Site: brandenburg
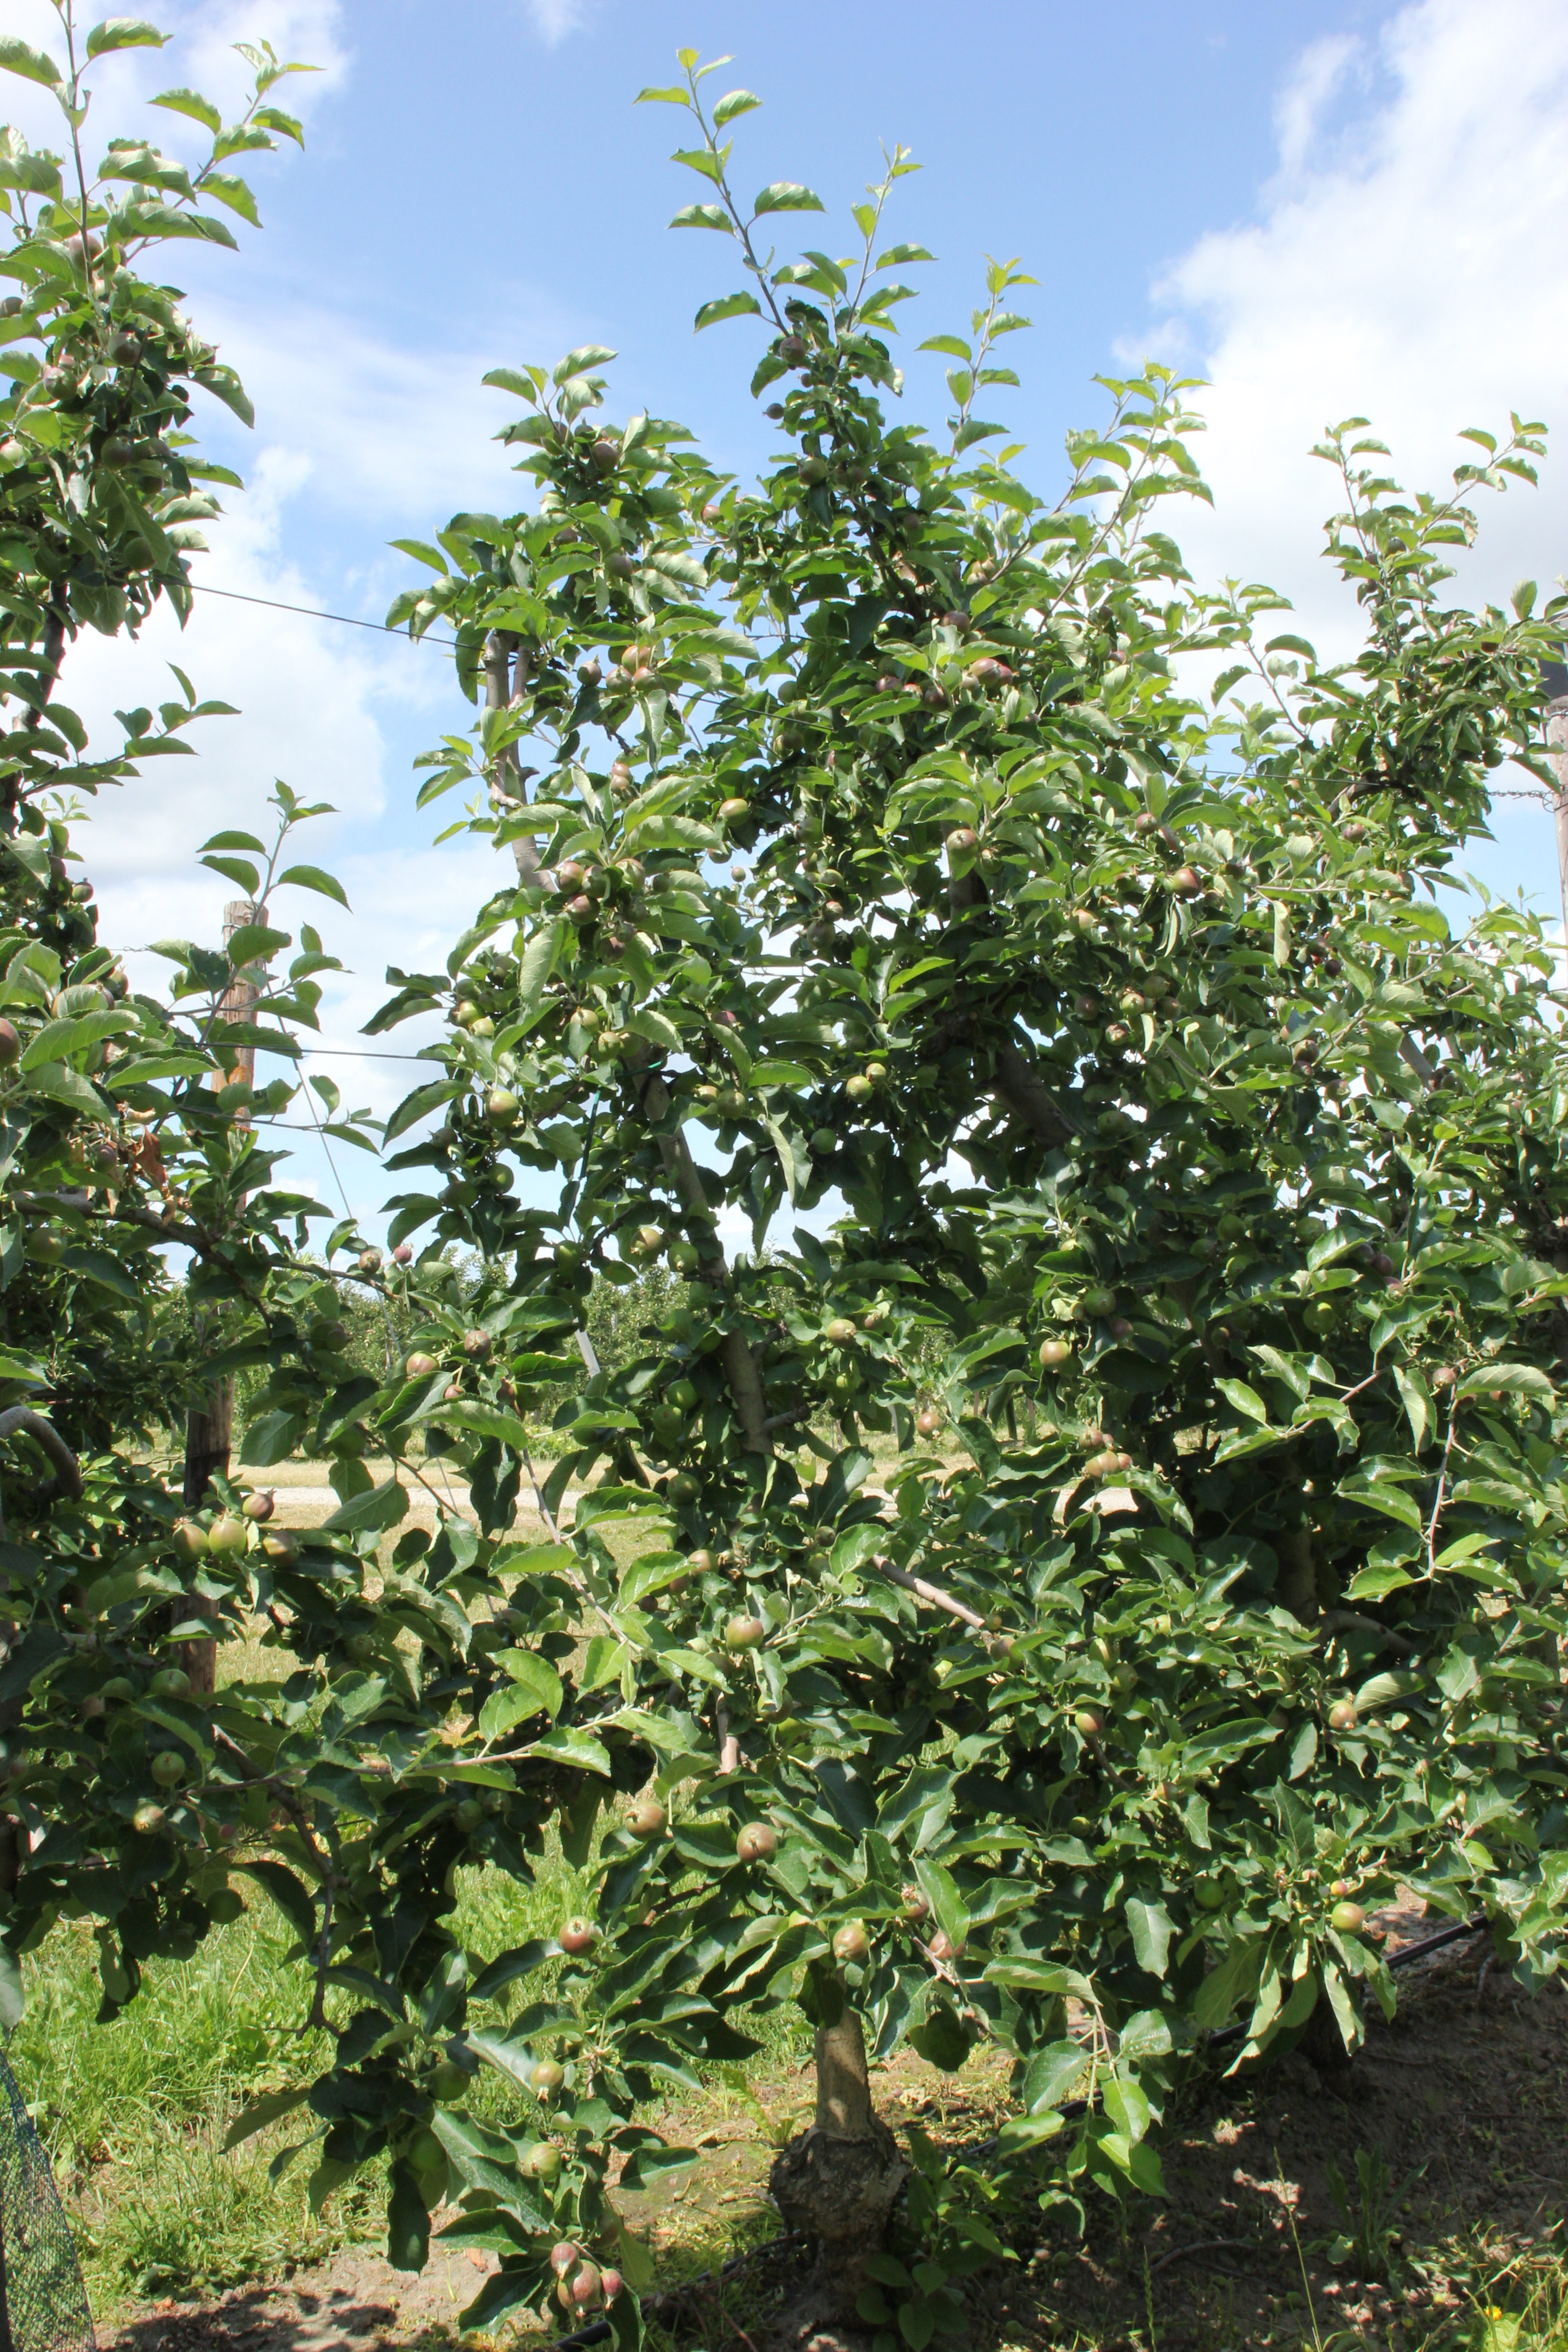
Growth stage (BBCH 73): Development of fruit